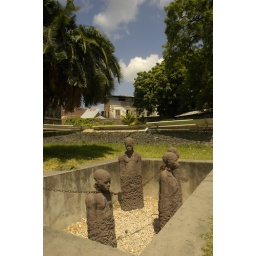
A monument to the slaves sold at the old slave market in Stone Town, on Zanzibar.